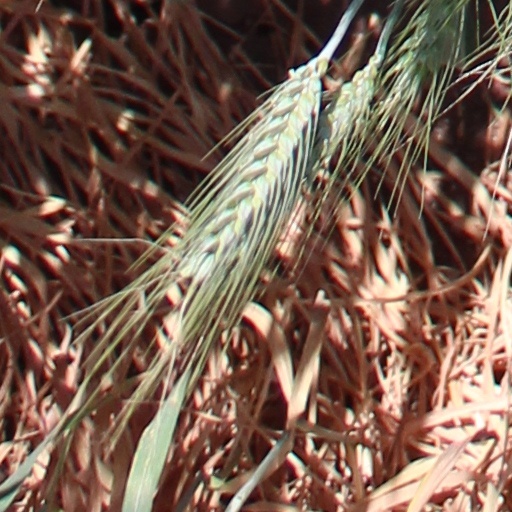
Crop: wheat